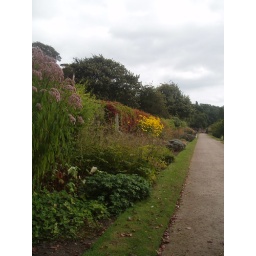
Newstead Abbey, Nottinghamshire. It was in this flower border I spotted Mr baby rabbit!